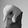
ASL letter: Q